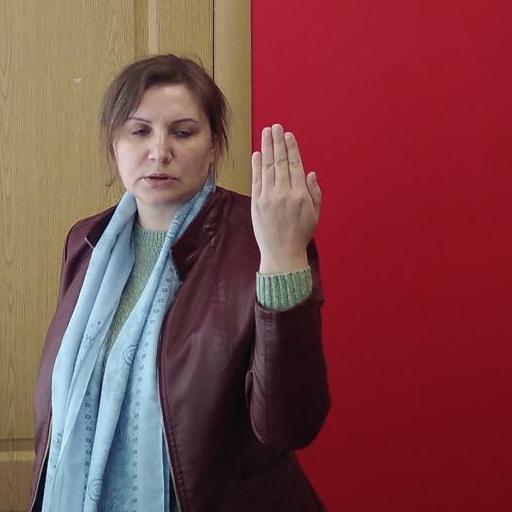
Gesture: stop_inverted